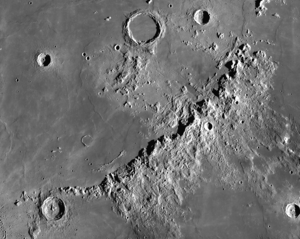
Les monts Apennins, en latin Montes Apenninus, appelés aussi chaîne des Apennins ou massif des Apennins, sont une chaîne de montagnes lunaire, nommée par Johannes Hevelius d'après la chaîne montagneuse des Apennins en Italie. Ils longent la bordure sud-ouest de la mer des Pluies. Cette chaîne forme un système plus vaste avec la chaîne des monts Caucase qui s'étire au nord-est.